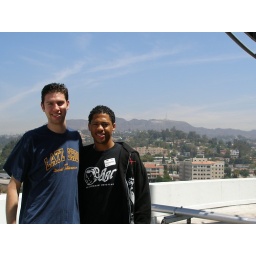
Ashley Stagg and Jon Redwine on the roof of the historic Capitol Records tower in Hollywood